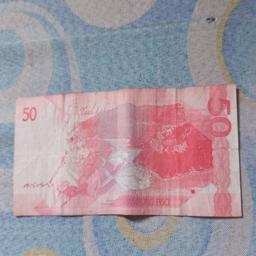
Label: 50_Back